John Pierre Burr

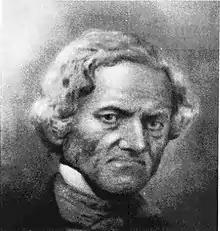
John Pierre Burr

John Pierre Burr (June 1792 – April 4, 1864) was an American abolitionist and community leader in Philadelphia, Pennsylvania, active in education and civil rights for African Americans. He was an illegitimate child of Aaron Burr, the third U.S. vice president, and Mary Emmons, a Haitian governess who may have been born in Calcutta, India.